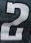
Number: 2